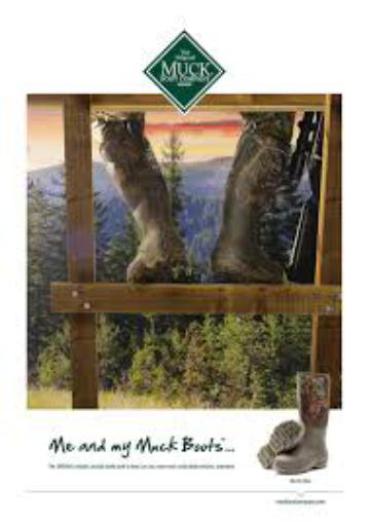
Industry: Clothes